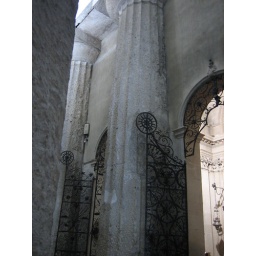
Temple of Diana columns still standing in walls of later Cathedral of Syracusa